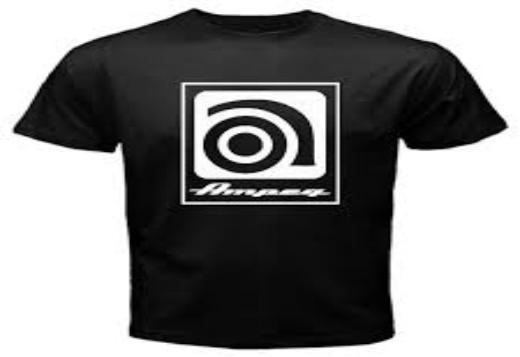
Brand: Ampeg
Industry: Others